Keith Holyoake

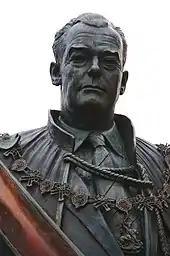
A statue of Holyoake outside the State Services Commission, Molesworth Street, Wellington

The National government was humiliated in early 1970 in a disastrous by-election for the once-safe National seat of Marlborough, triggered by the death of longtime minister Tom Shand. Having already received the customary appointment as Member of the Order of the Companions of Honour, Holyoake was knighted as a Knight Grand Cross of the Order of St Michael and St George in the 1970 Queen's Birthday Honours. Political commentators speculated about when Holyoake would retire, and by the early 1970s his closest allies, including Jack Marshall, were privately encouraging him to step down. The government was increasingly perceived as careworn and unfocused—two of its strongest ministers, Shand and Ralph Hanan, had died in 1969, and the party caucus was increasingly divided. After more than a decade in power and almost four decades in Parliament, Holyoake's dogged conservatism appeared out of touch with an increasingly liberal society. It was not until 1972, just before a statutory general election, that he finally resigned. By then, he had become the senior statesman of the Commonwealth. Marshall succeeded him in the ensuing leadership ballot, and Holyoake remained in Cabinet as Minister of Foreign Affairs until National lost office at the end of the year.